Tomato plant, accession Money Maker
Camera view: tilt-top (135 deg); turntable rotation: 60 degrees
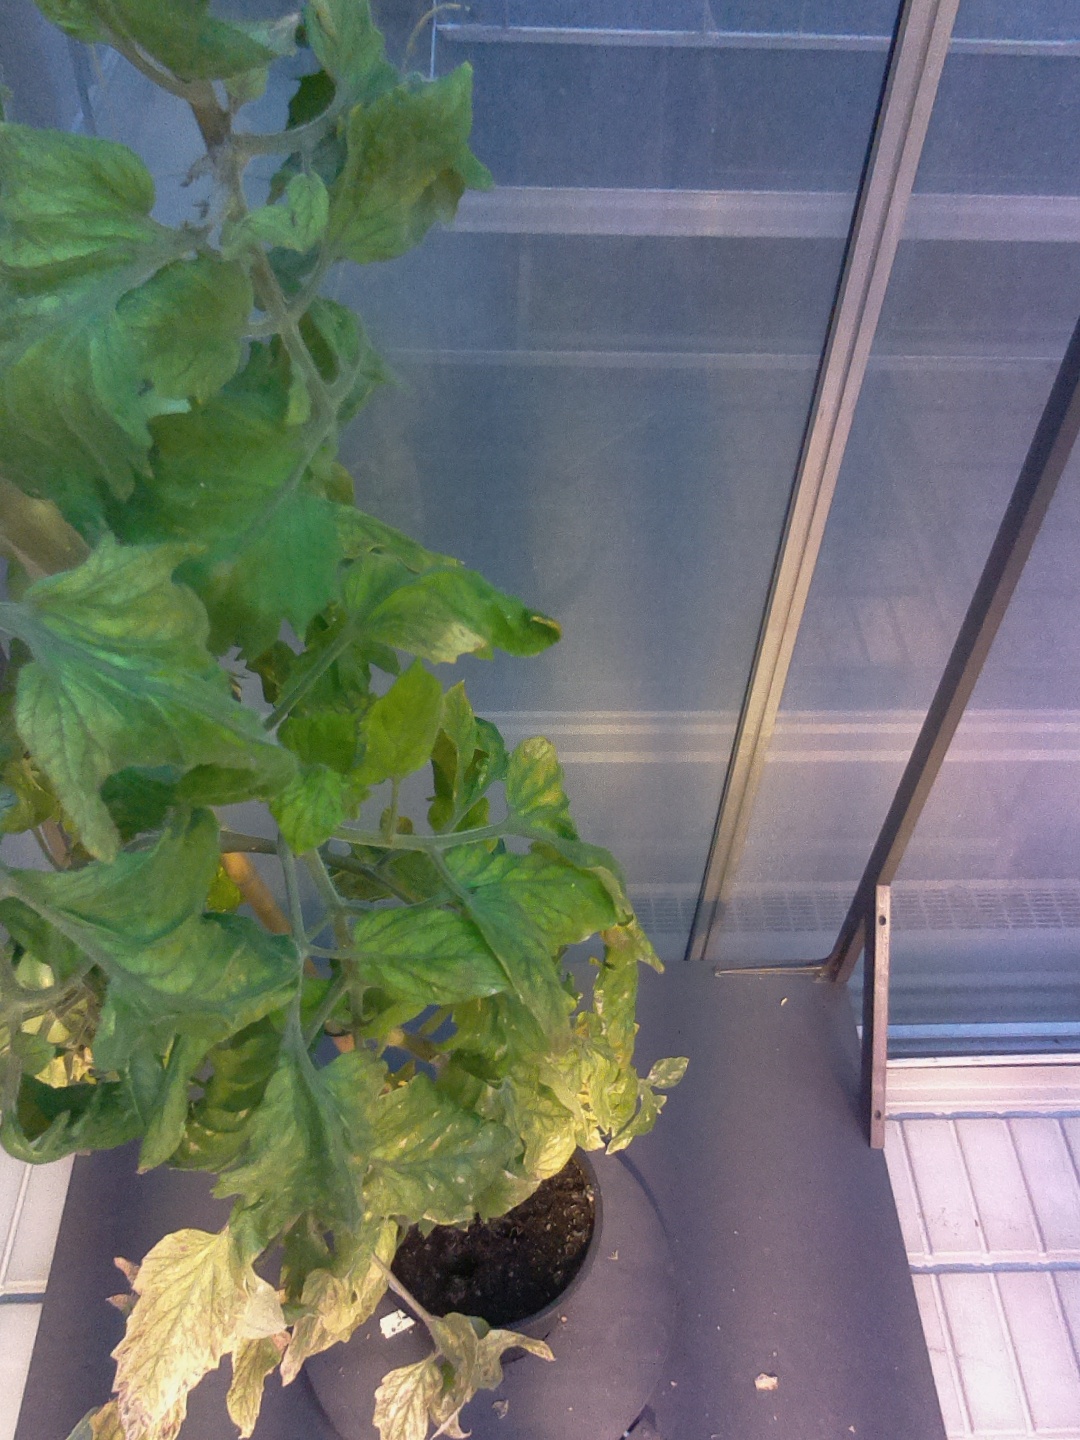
BBCH growth stage 81: 10%-20% of fruits show typical fully ripe color